Billbergia vittata

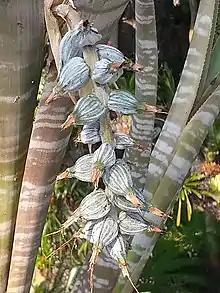
Fruit

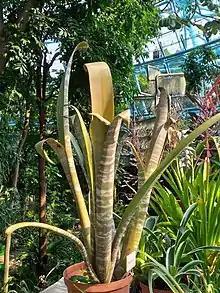
Plant

Billbergia vittata is a plant species in the family Bromeliaceae.